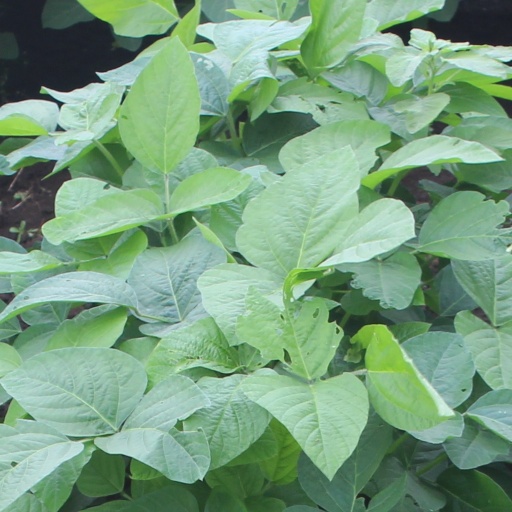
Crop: soybean